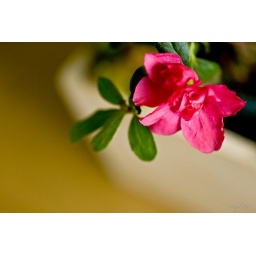
The red flower of an azalea plant. Taken in North Bethesda, MD, USA. (File: RPOP-2008-05-1078)